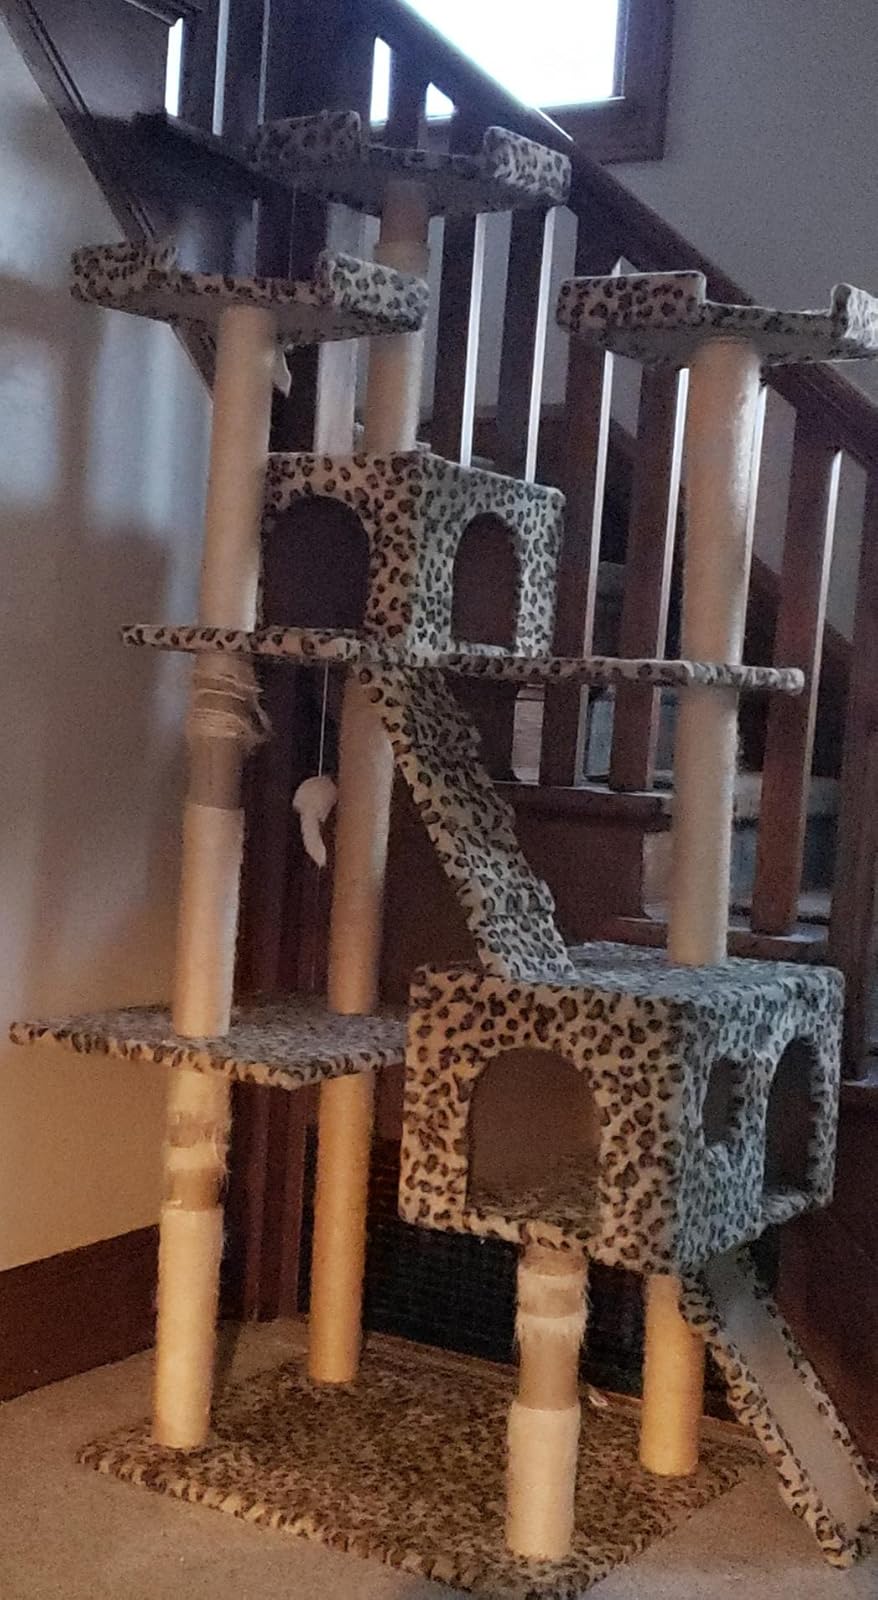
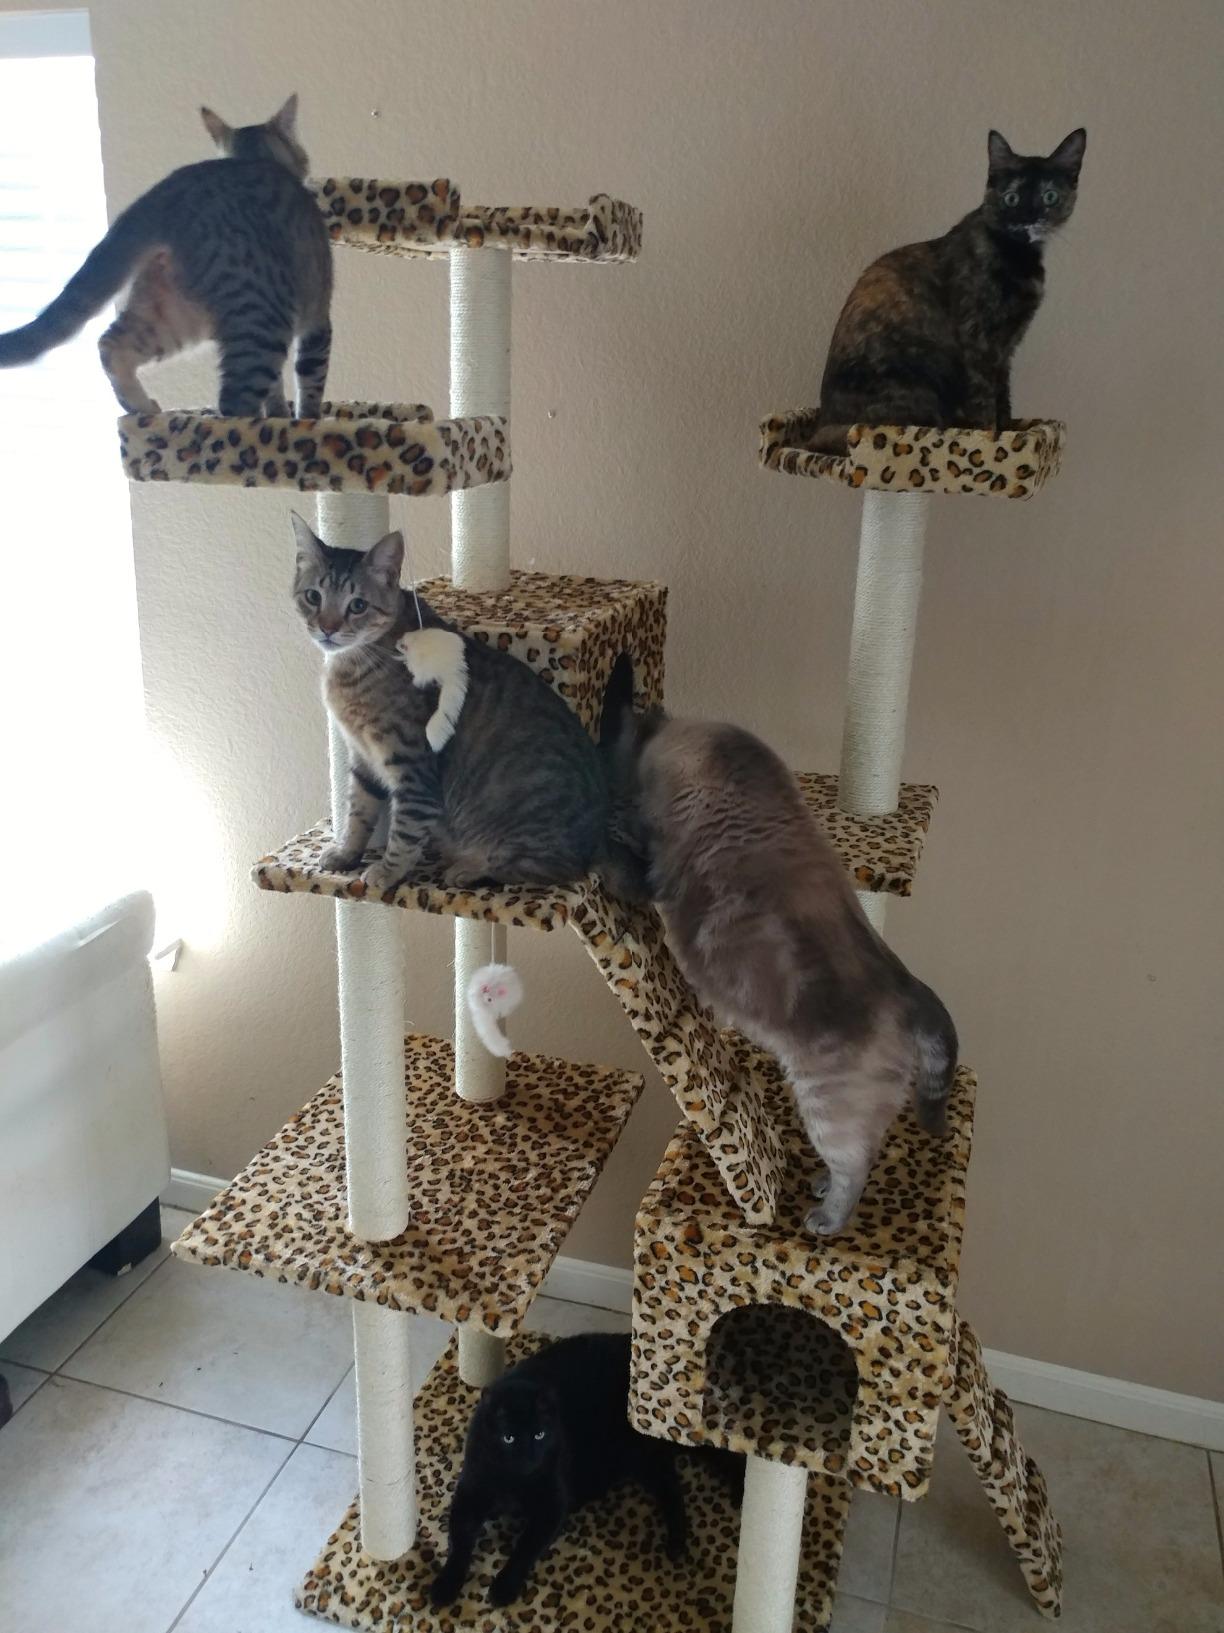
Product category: items_cat tree
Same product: yes